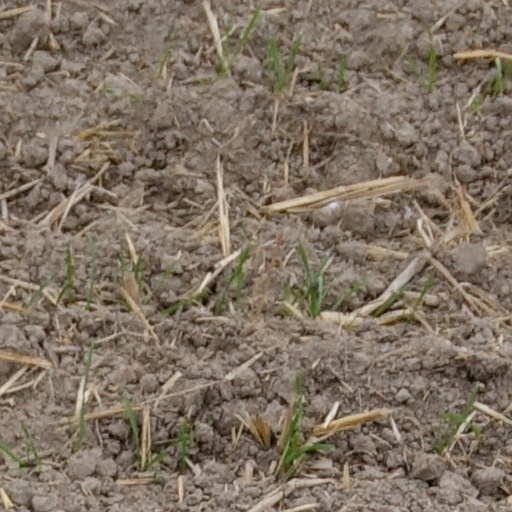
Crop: wheat